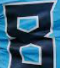
Number: 8